Louis the German

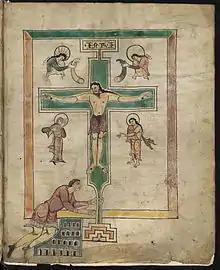
Contemporary illustration from the Louis the German Psalter depicting Louis (bottom) genuflecting at Christ on the cross

In the years 872 and 873, ambassadors of the Eastern Roman Emperor Basil I came to Louis in Regensburg and showed that his rule was perceived as far as Constantinople. After the death of Emperor Louis II in August 875, Louis tried to win the emperorship for himself and his descendants. For this purpose, Abbot Sigihard von Fulda undertook a trip to Rome to Pope John VIII. On 18 May 876 he returned to Ingelheim and reported to Louis that, in December 875, Charles the Bald had been able to obtain the title of emperor by a swift move to Rome.